Russian Brazilians

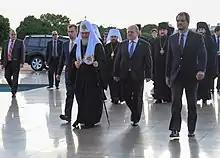
Russian Orthodox Church of Brazil visiting Brasília.

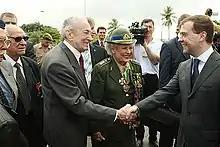
Russian Dmitry Medvedev in Rio de Janeiro.

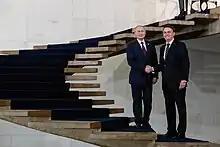
Russian Vladimir Putin and Jair Bolsonaro in Brasília during the BRICS meeting.

Paraná is a state that received a significant number of Russian immigrants. Cities such as Curitiba, Ponta Grossa and Londrina registered the presence of Russian families who immigrated to Brazil. The Campos Gerais region of Paraná was covered by three main nuclei of Russian-German colonies on the Volga. In Ponta Grossa “Otávia”, in Palmeira “Sinimbú” and in Lapa the colonies of “Marienthal”, “Johannesdorf” and “Virmond”.